Northern Counties Paladin

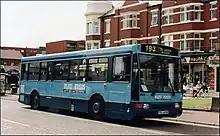
A Northern Counties Paladin rebodied Leyland Atlantean in Blackpool

Development of the Northern Counties Paladin commenced in 1990. Upon its launch in 1991, the Paladin could be bodied on the Dennis Dart and Lance, Scania L113 and Volvo B10M chassis; bodies for the Iveco TurboCity chassis were envisaged but not produced, while the DAF SB220, Dennis Falcon, Volvo B6 and Volvo B10B chassis were later added to the Paladin range. Some bodies built towards the end of production were given Plaxton body numbers, in which the Paladin was identified by the letter G.